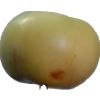
Label: Apple 6